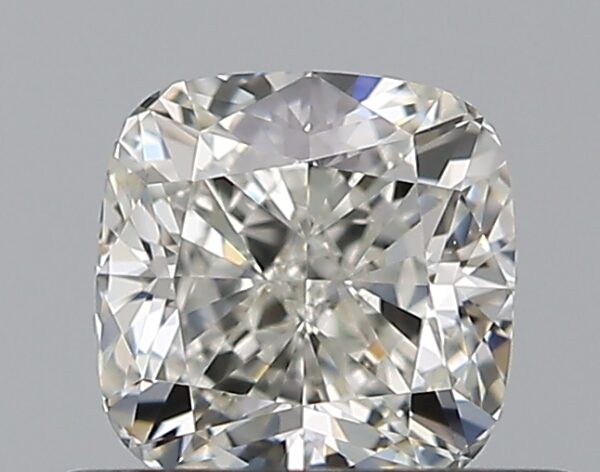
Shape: cushion
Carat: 0.51
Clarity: VVS1
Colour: I
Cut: EX
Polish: EX
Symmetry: EX
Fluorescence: N
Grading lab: GIA
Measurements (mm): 4.44 x 4.41 x 3.05